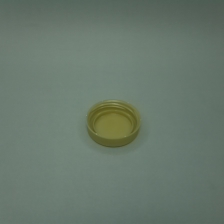
Color: yellow/gold
Cap type: standard cap